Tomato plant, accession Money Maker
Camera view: vertical (180 deg); turntable rotation: 270 degrees
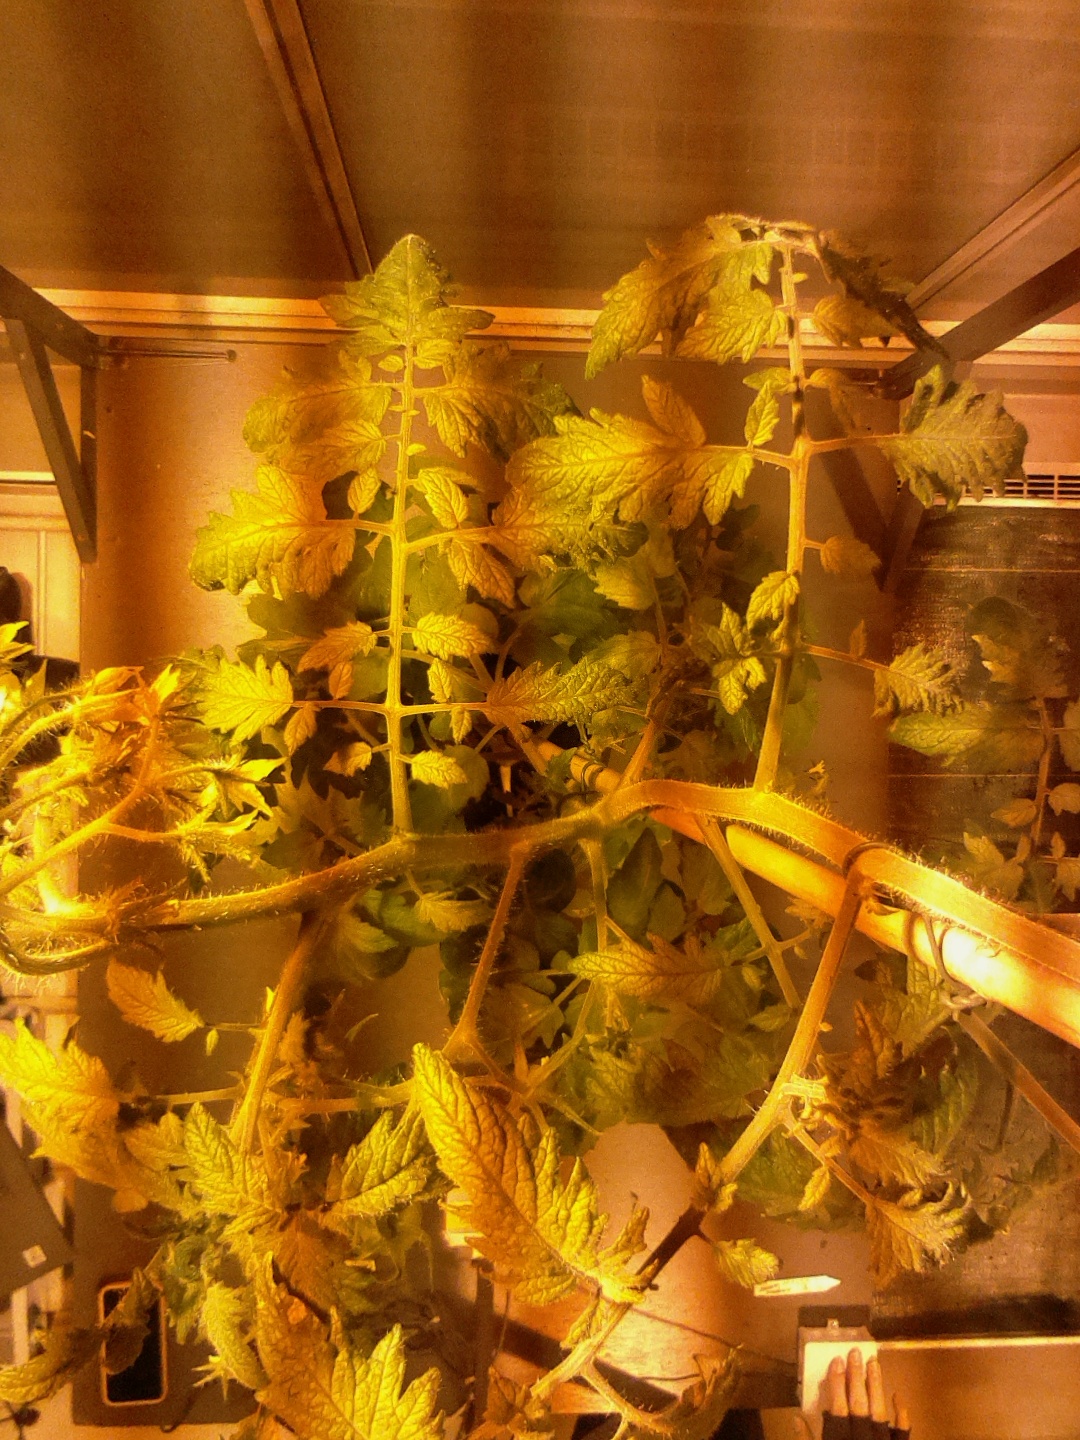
BBCH growth stage 72: 20%-30% of final fruit size